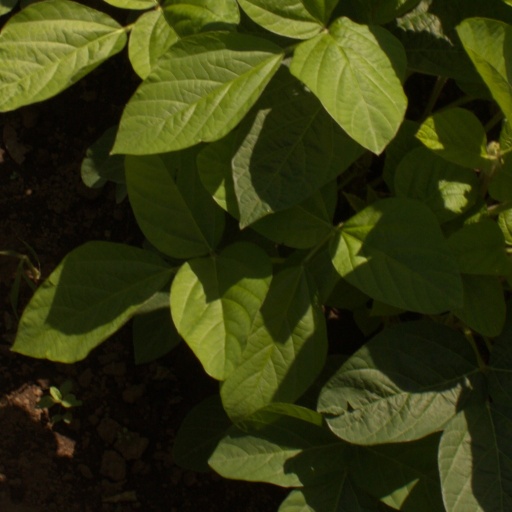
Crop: soybean